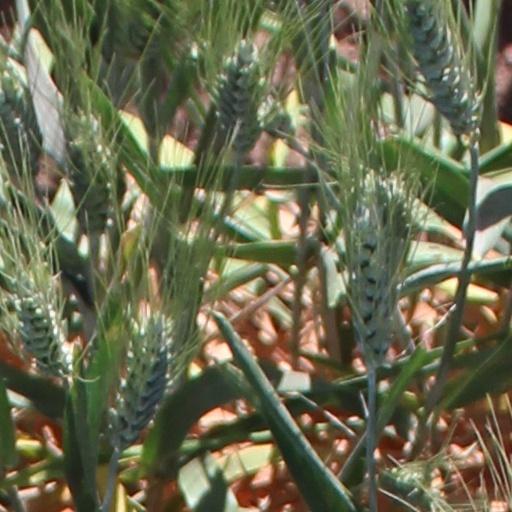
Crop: wheat